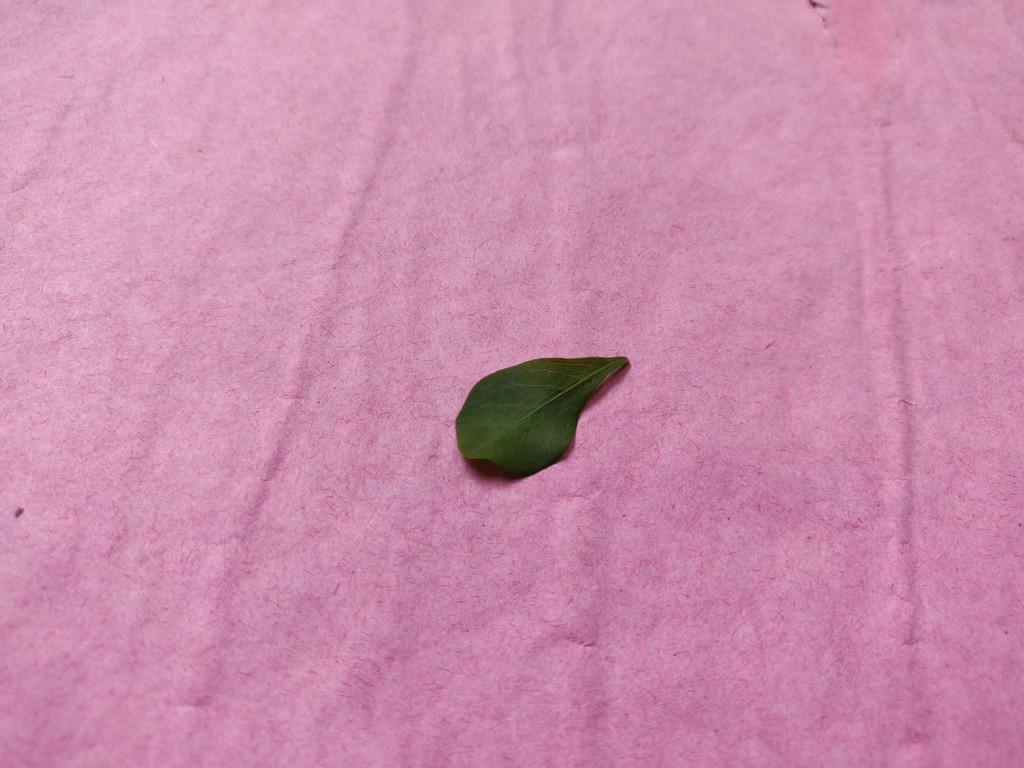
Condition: Healthy
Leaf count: single
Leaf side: front